Reva (film)

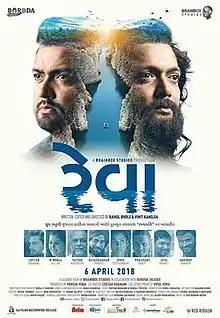
Theatrical release poster

Reva: A Journey Within is a 2018 Gujarati adventure drama film starring Chetan Dhanani and Monal Gajjar produced by Brainbox Studios and Baroda Talkies. The film is based on Gujarati author Dhruv Bhatt's 1998 Gujarati novel "Tatvamasi". The film was directed by Rahul Bhole and Vinit Kanojia. It was released on 6 April 2018 to highly positive critic reviews praising performances of cast, story and cinematography and positive commercial acclaim too. The film won the National Film Award for Best Feature Film in Gujarati.